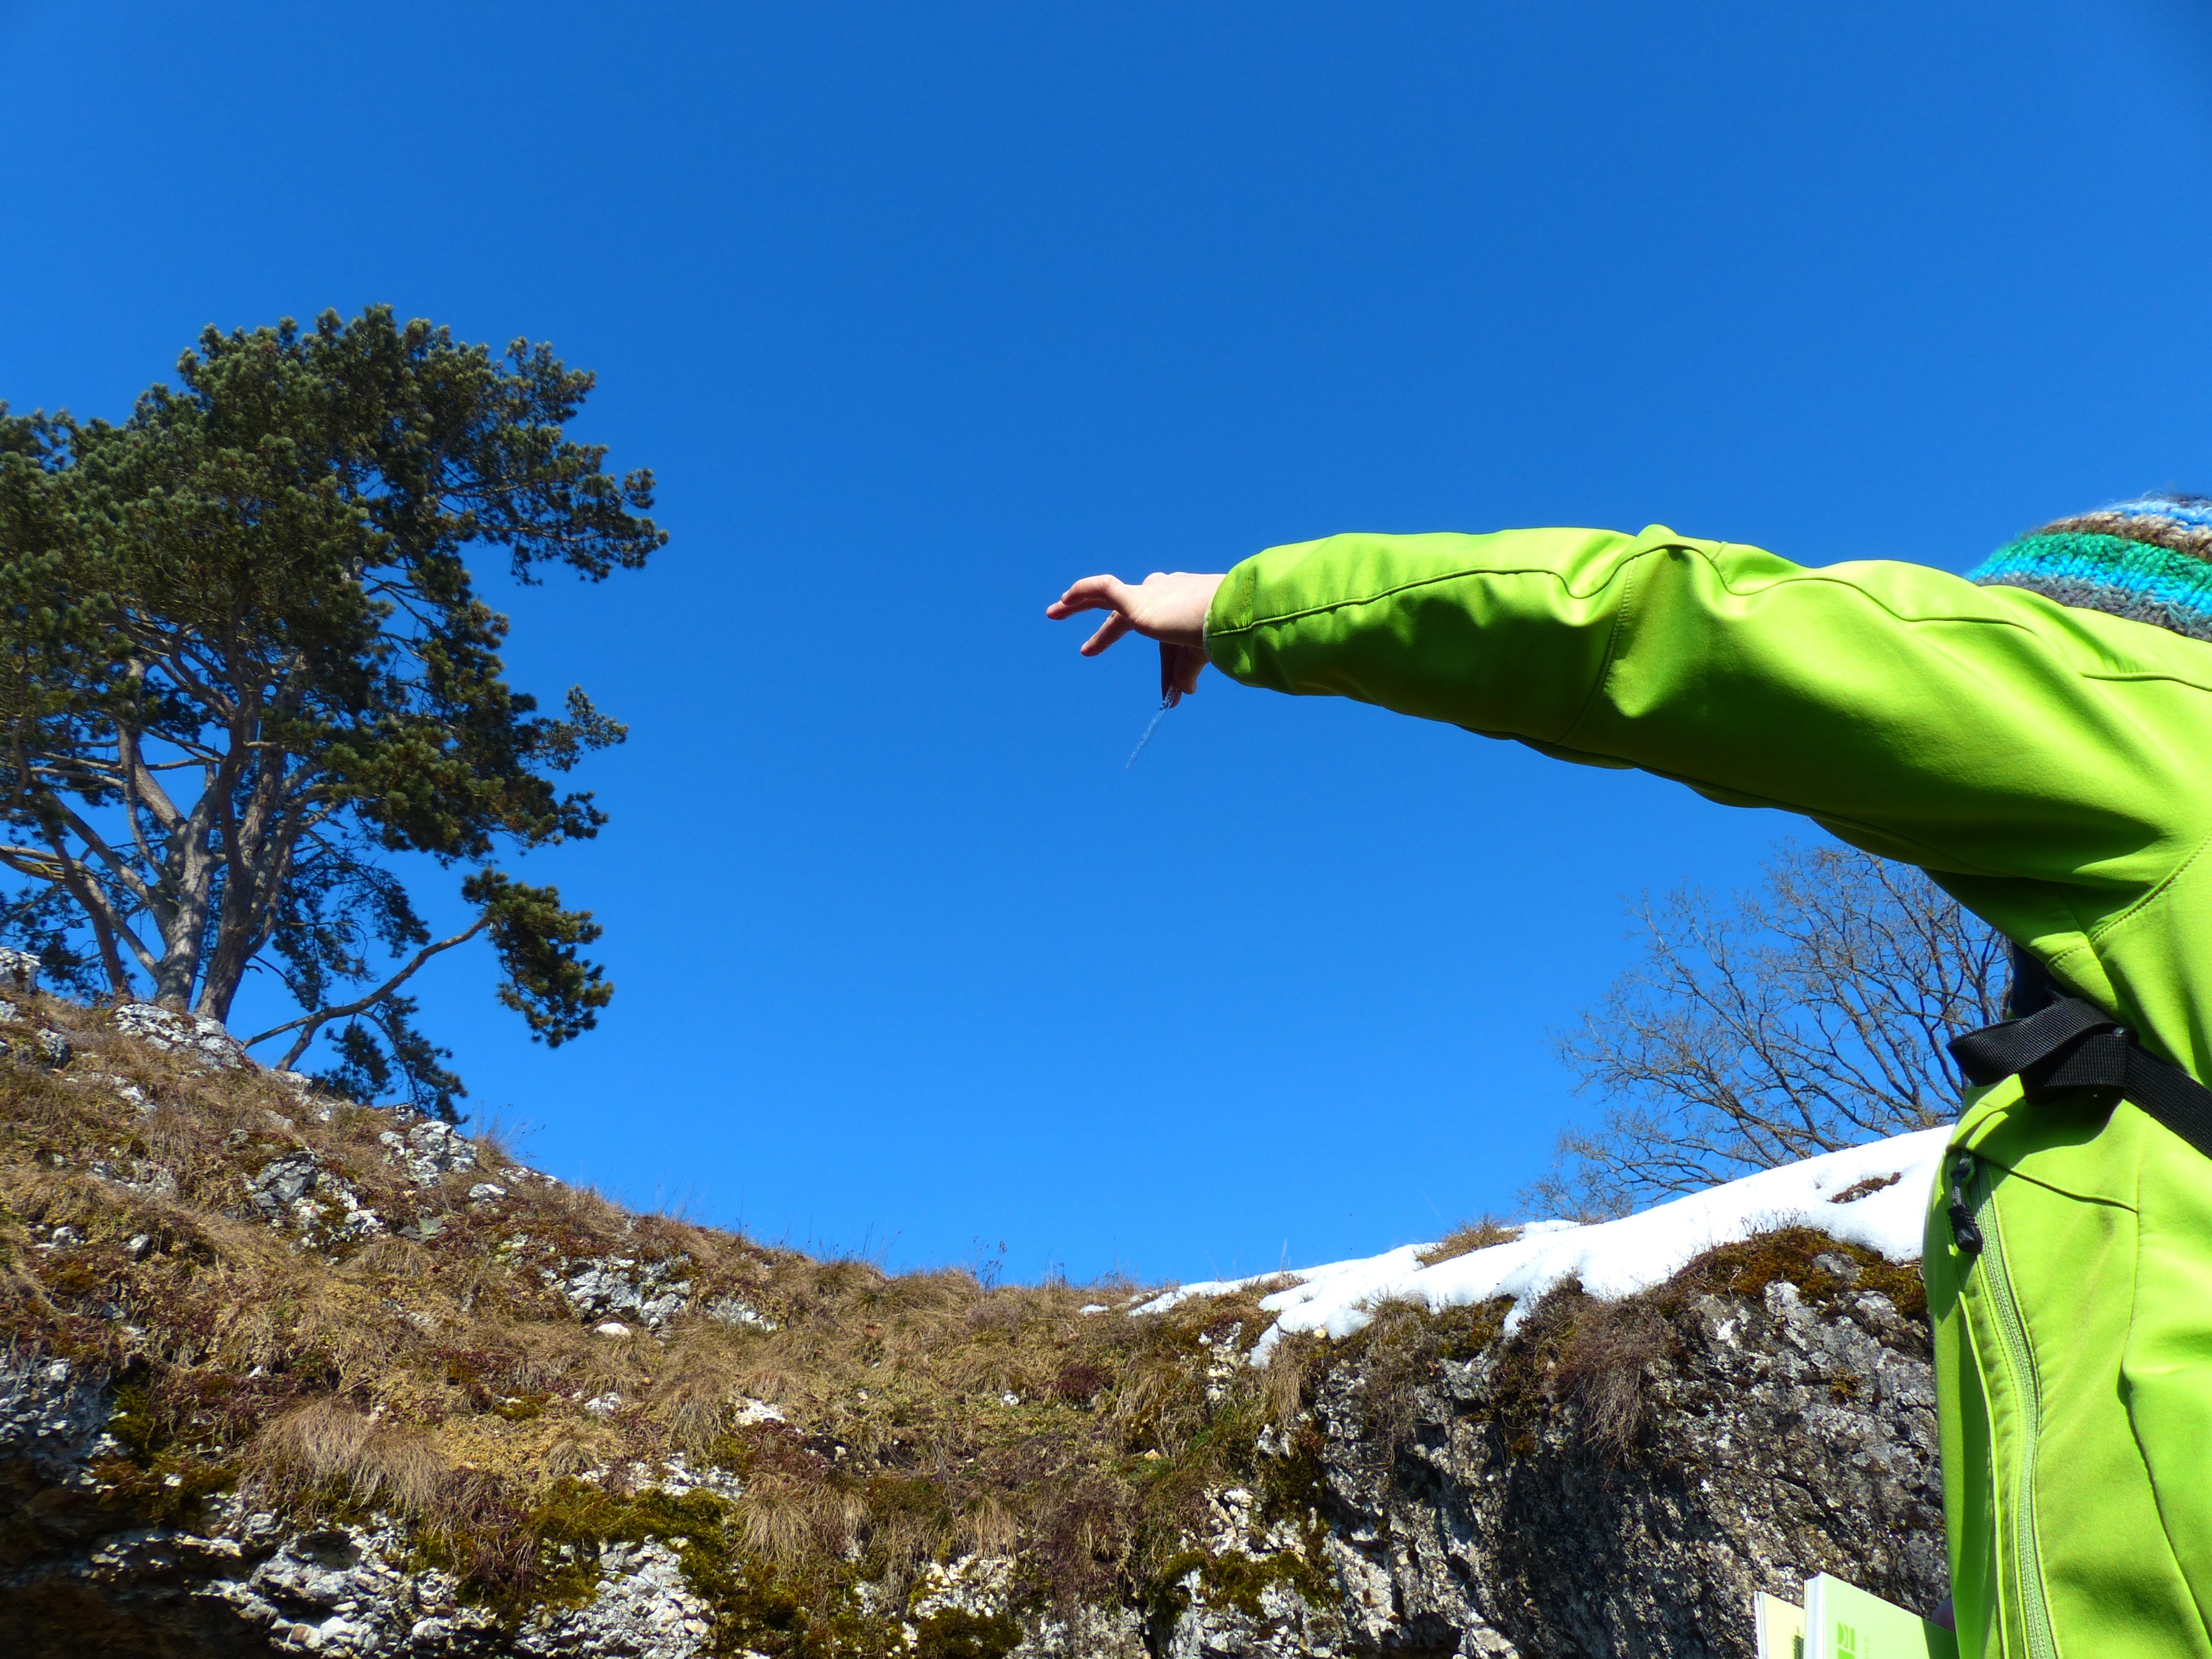
hand, tree, mountain, sky, adventure, extreme sport, arm, sports, icicle, keep, melt, sky blue